Kenmore, Perth and Kinross

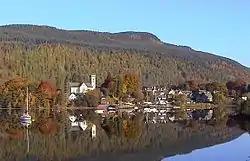
Kenmore viewed across Loch Tay

The biggest island in the loch, known as the Isle of Loch Tay, or in Gaelic , 'Isle of Holy Women', is just north of Kenmore. It was the site of a nunnery in the 12th century and was the burial place of Queen Sibylla (d. 1122), wife of Alexander I of Scotland (1107–24). A castle was built on the island in the later Middle Ages. Signs of 18 crannogs, "circular houses on stilts", have been found Loch Tay. Only one was rebuilt and became the museum known as the Scottish Crannog Centre.